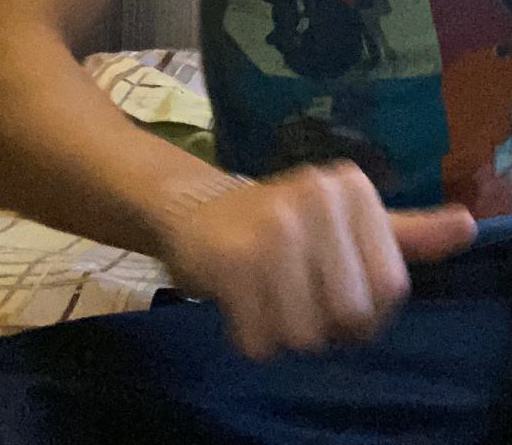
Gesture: no_gesture